Mahone Bay

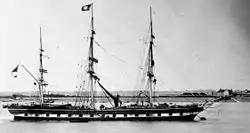
HMS "Hogue", which trapped the "Young Teazer"

The area was first inhabited by the indigenous Mi'kmaq. The first Europeans in the area were the French, the early maps of whom labelled the bay as "La Baye de Toutes Iles" (The Bay of Many Islands). The current name derives from the French "mahonne", a type of barge.